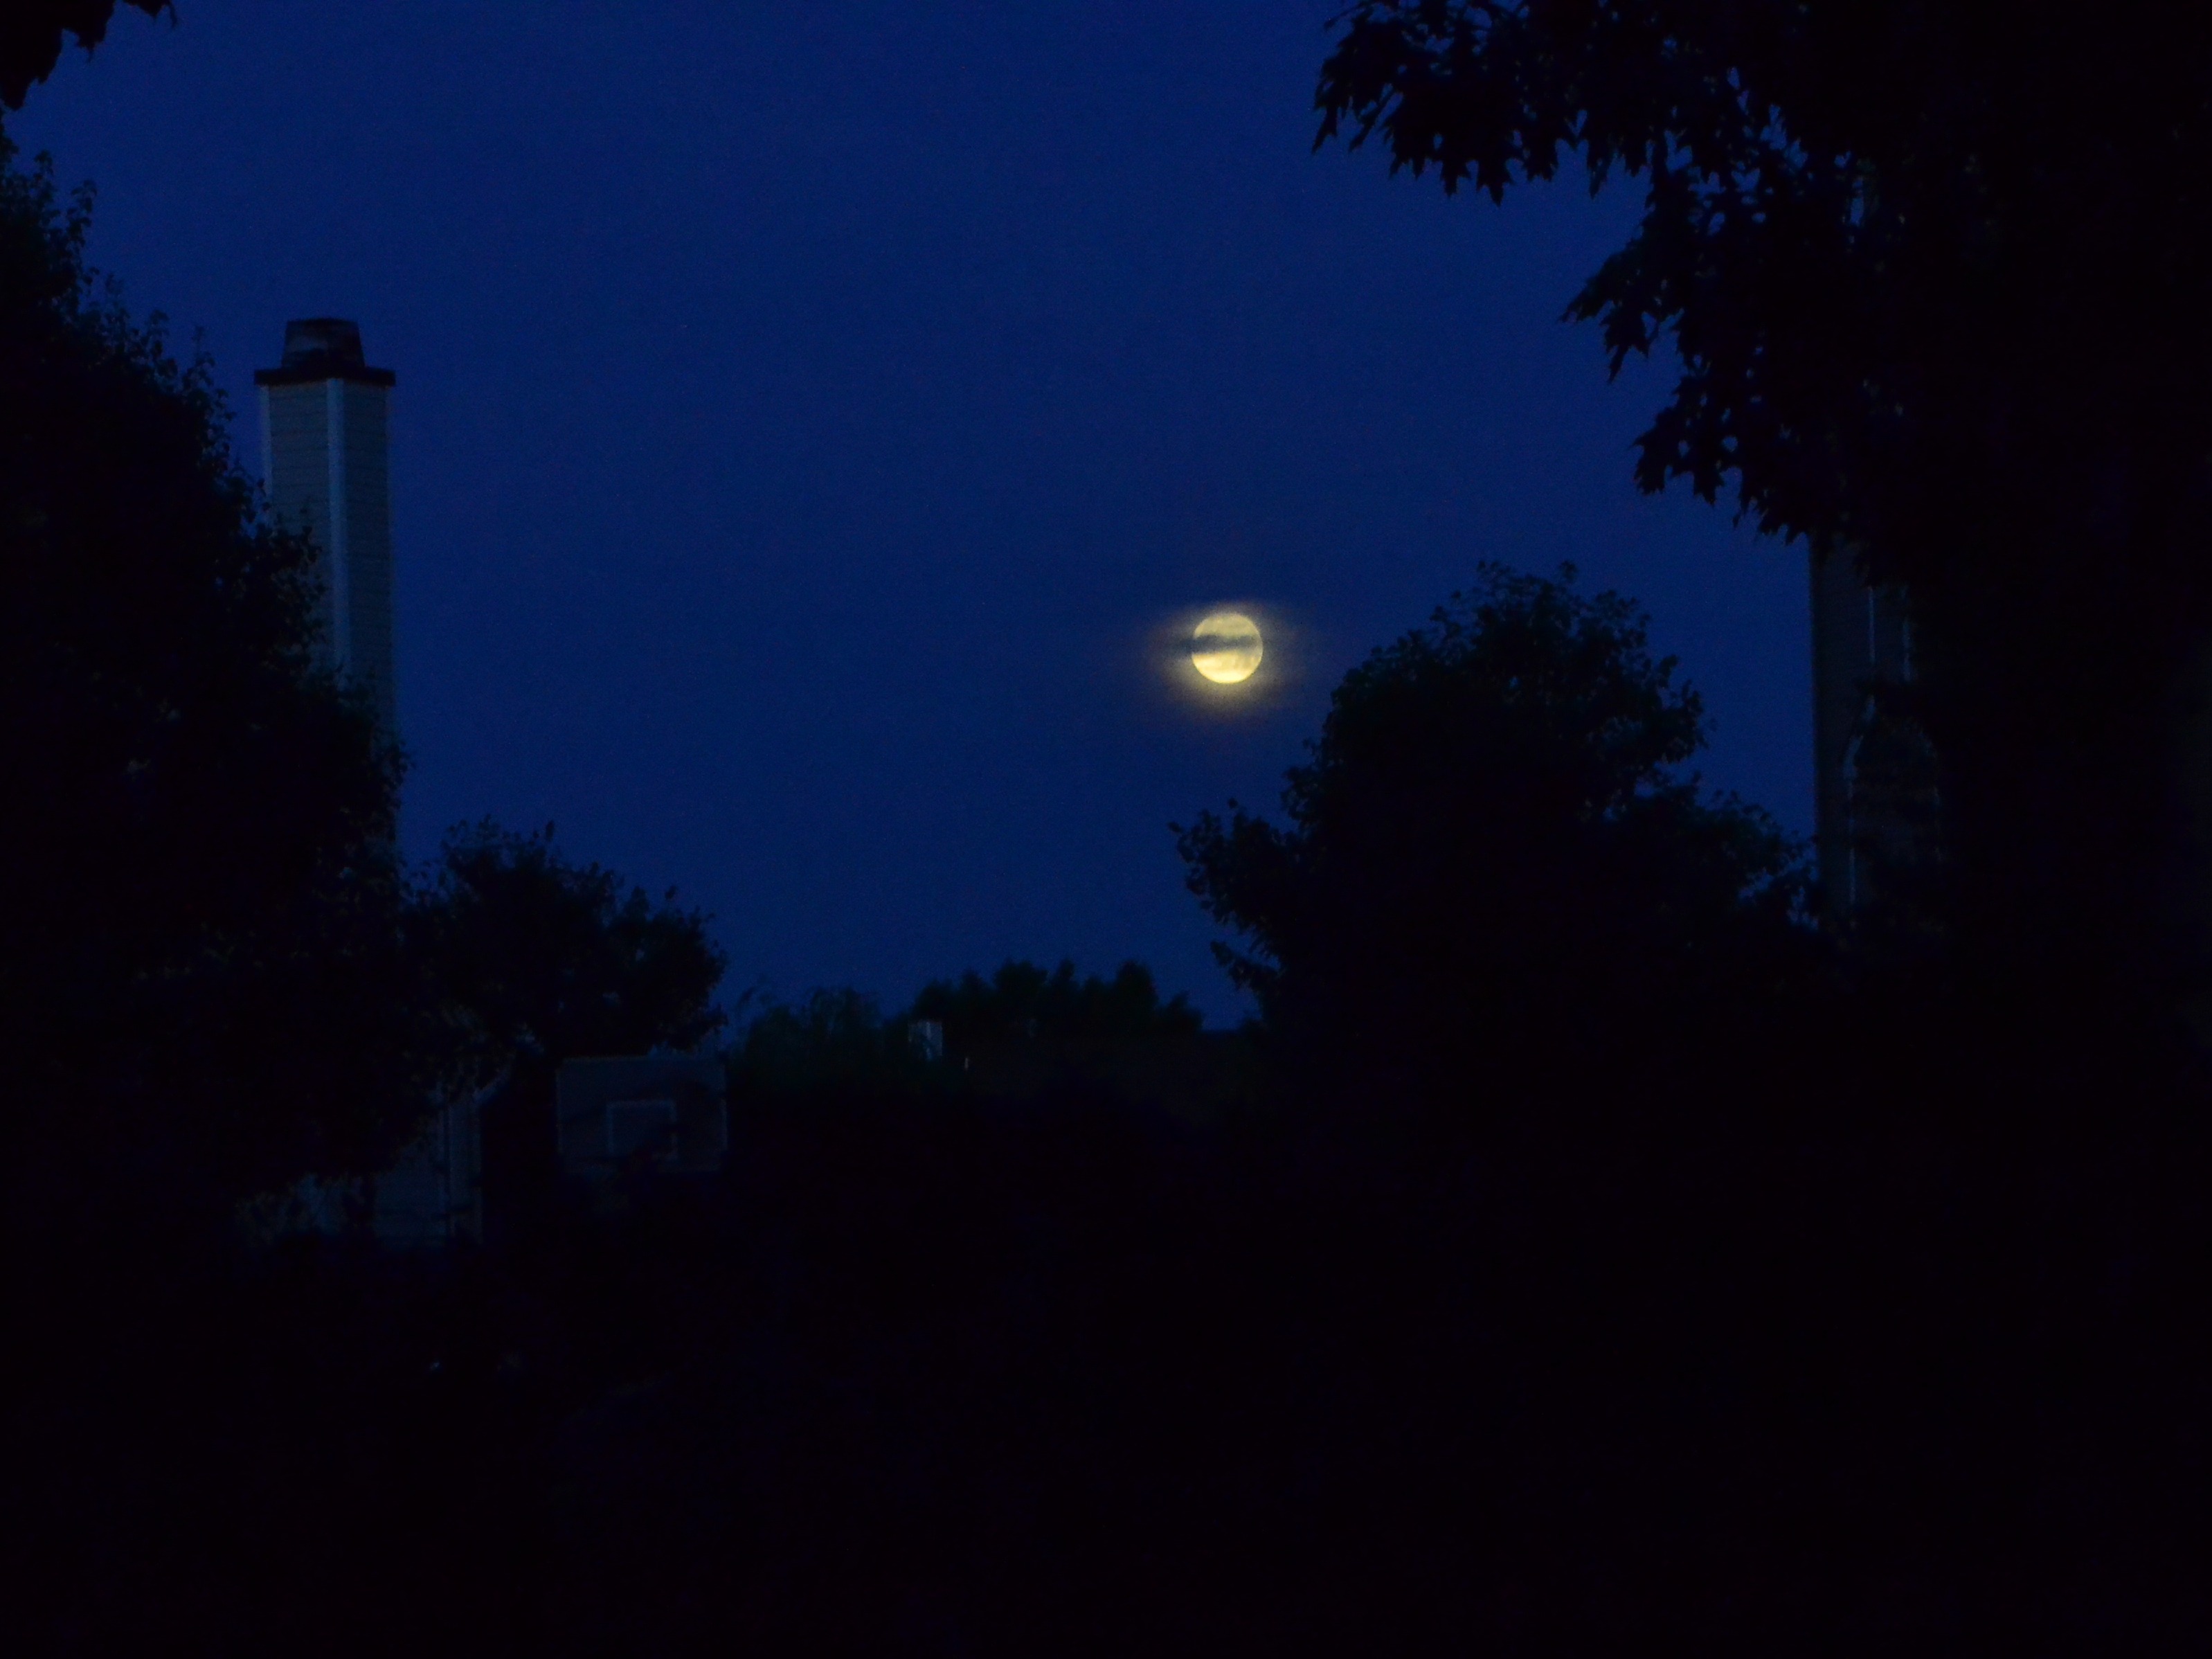
light, cloud, sky, night, sunlight, morning, dawn, atmosphere, dark, dusk, evening, twilight, darkness, moon, full moon, moonlight, midnight, setting moon, inky sky